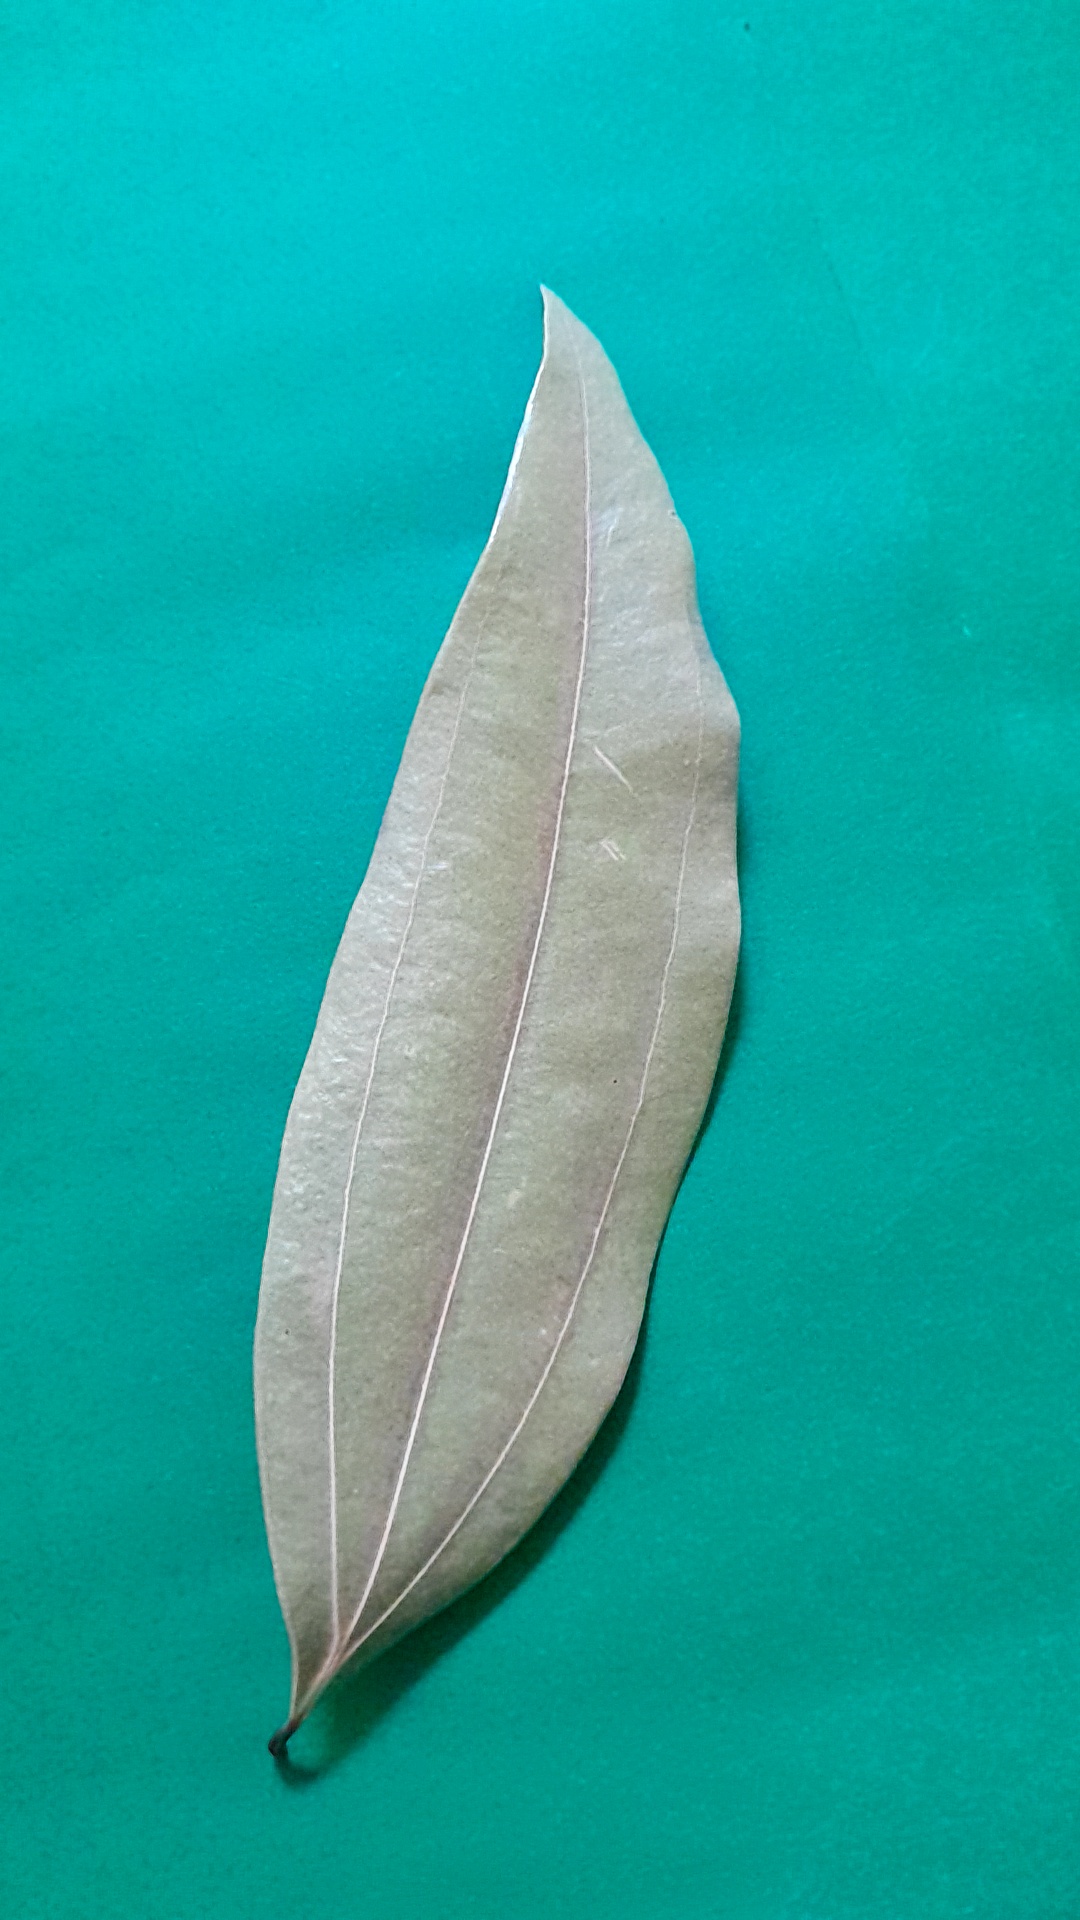
Label: Dry Leaf